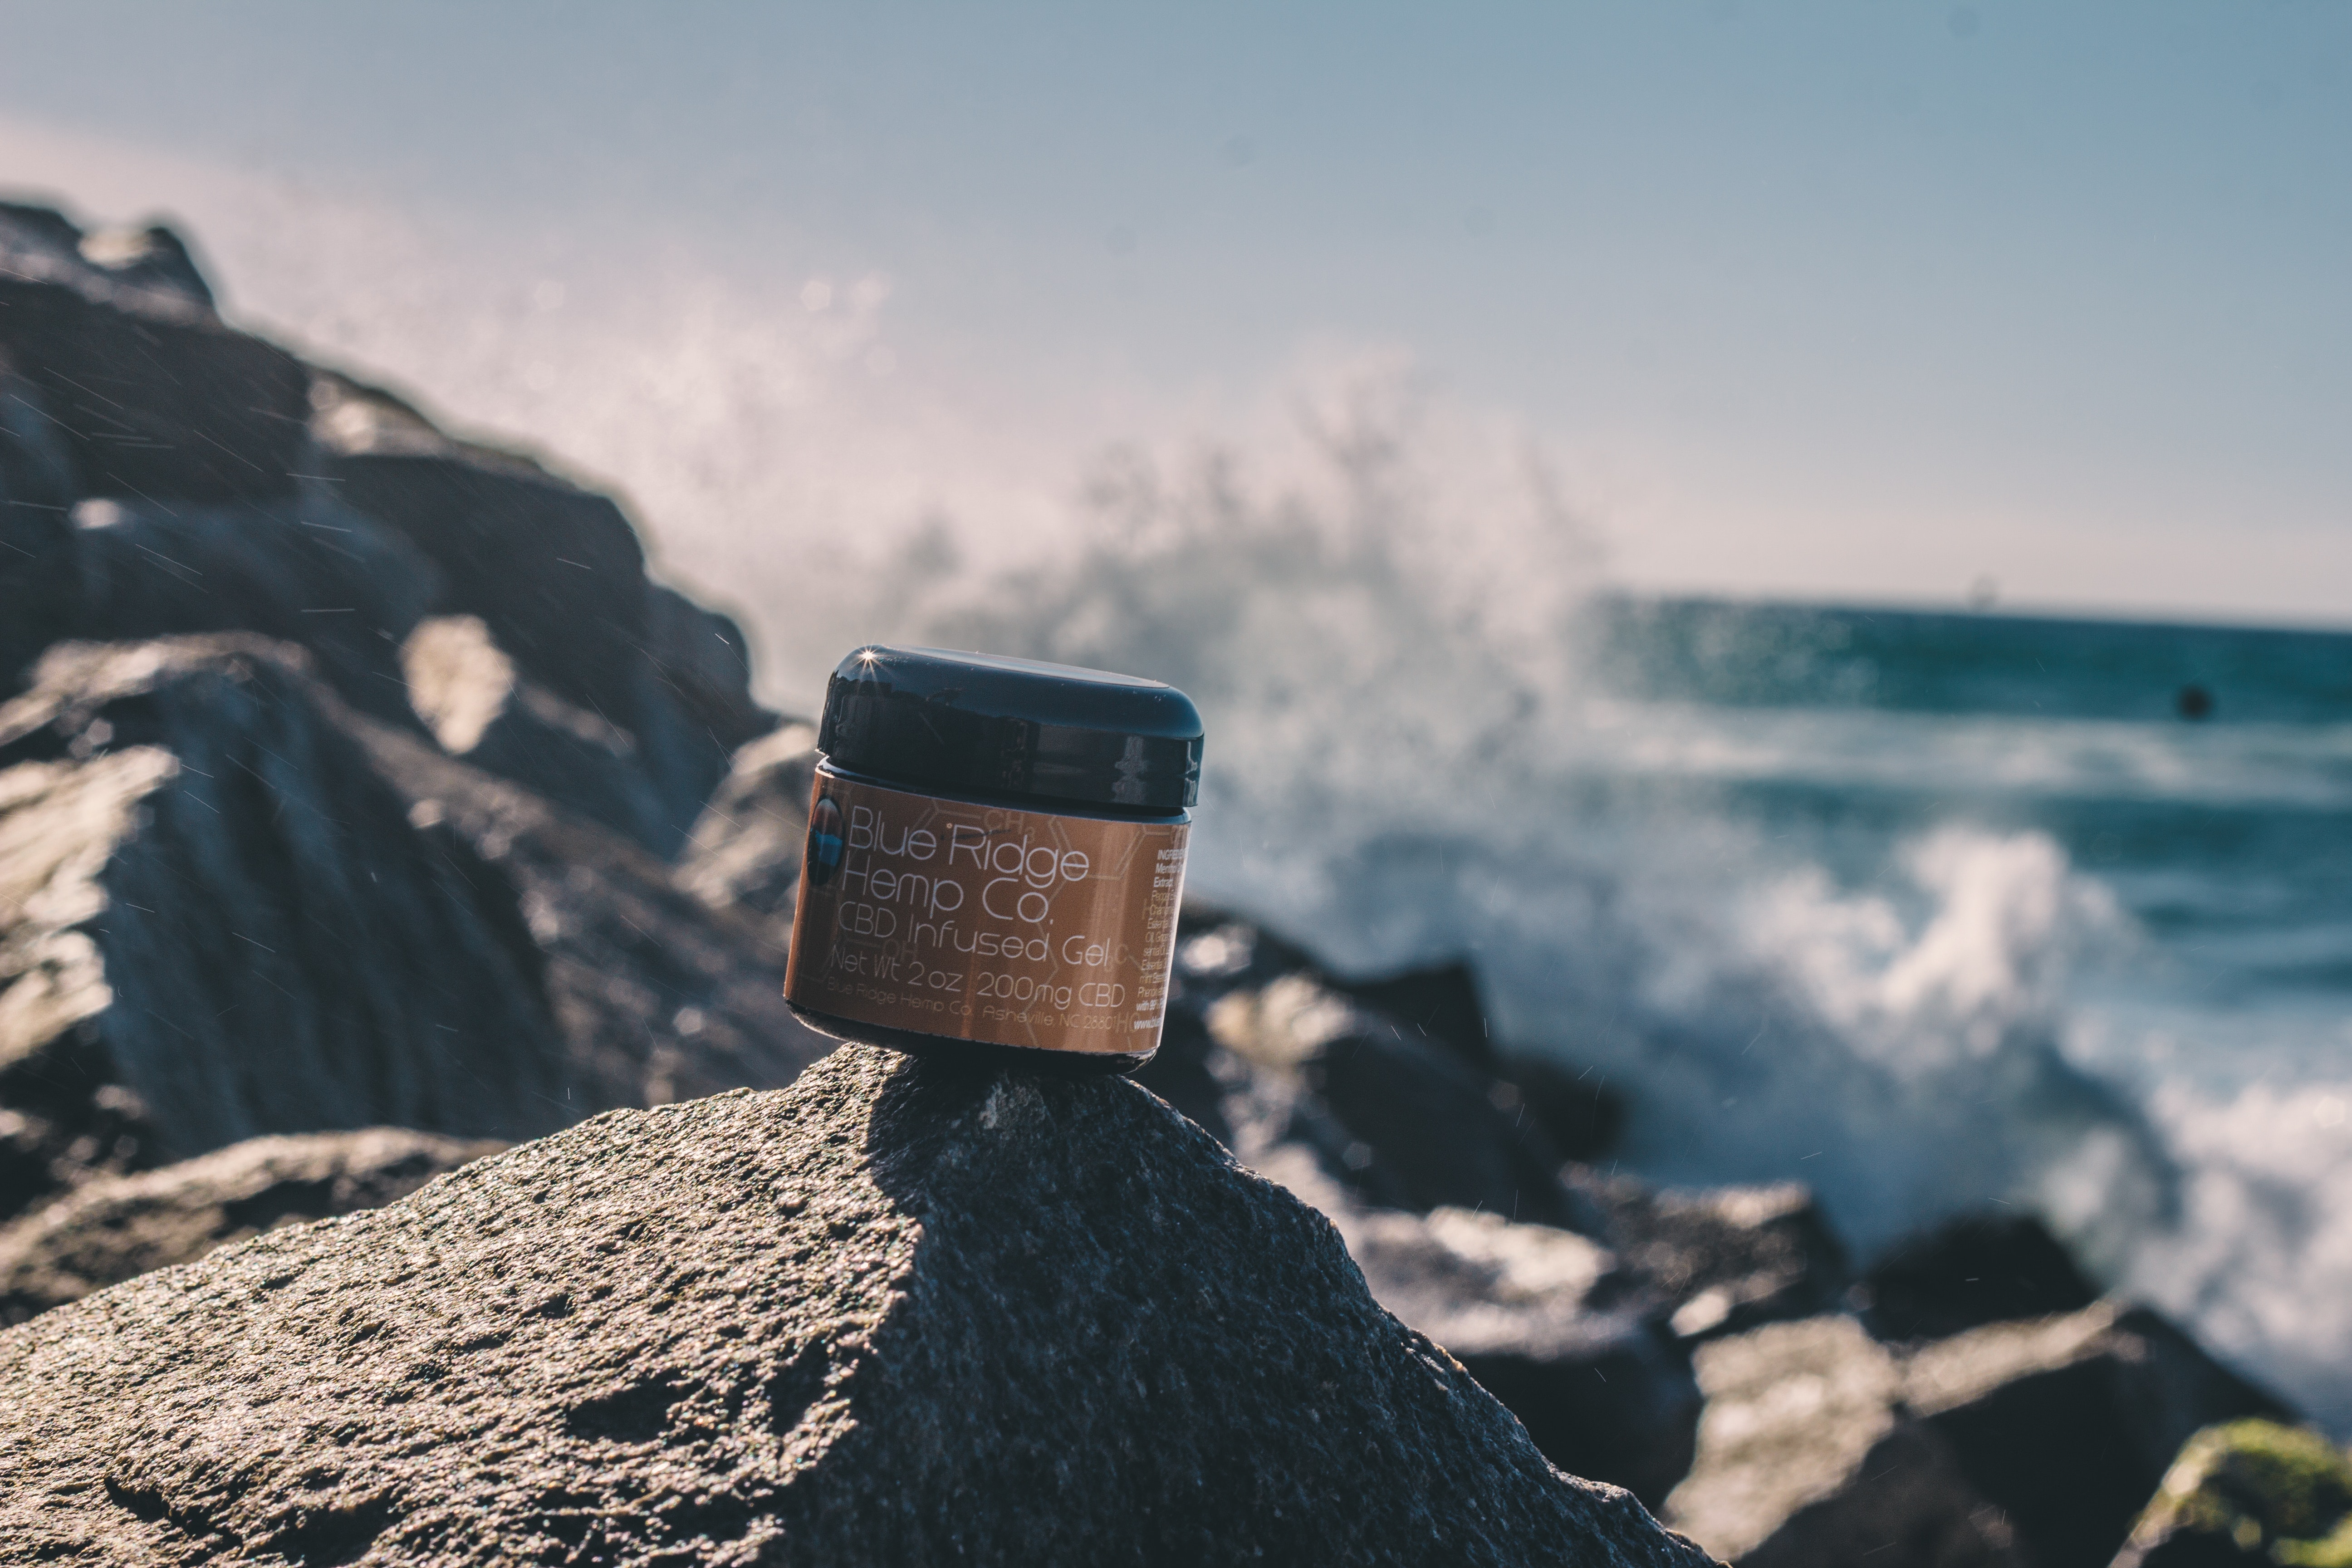
water, sea, sky, ocean, wave, rock, shore, coast, sand, cliff, beach, photography, vacation, cloud, coastal and oceanic landforms, terrain, mountain